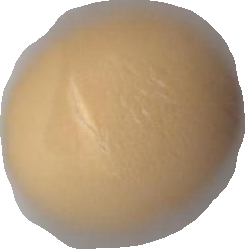
Variety: Grobogan